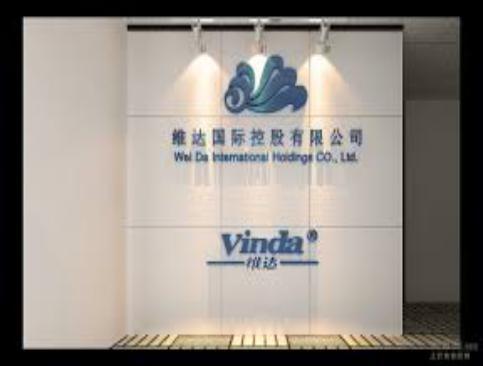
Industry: Necessities